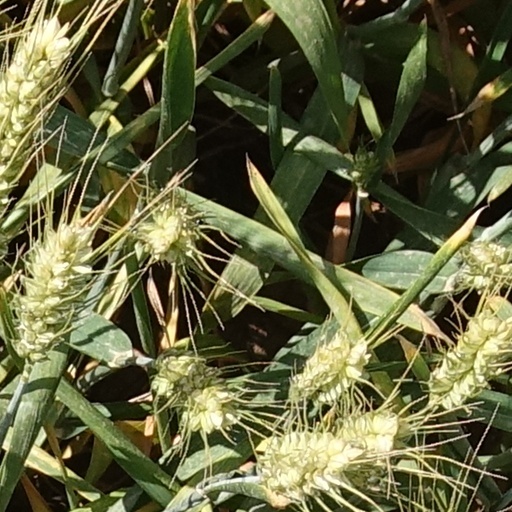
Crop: wheat